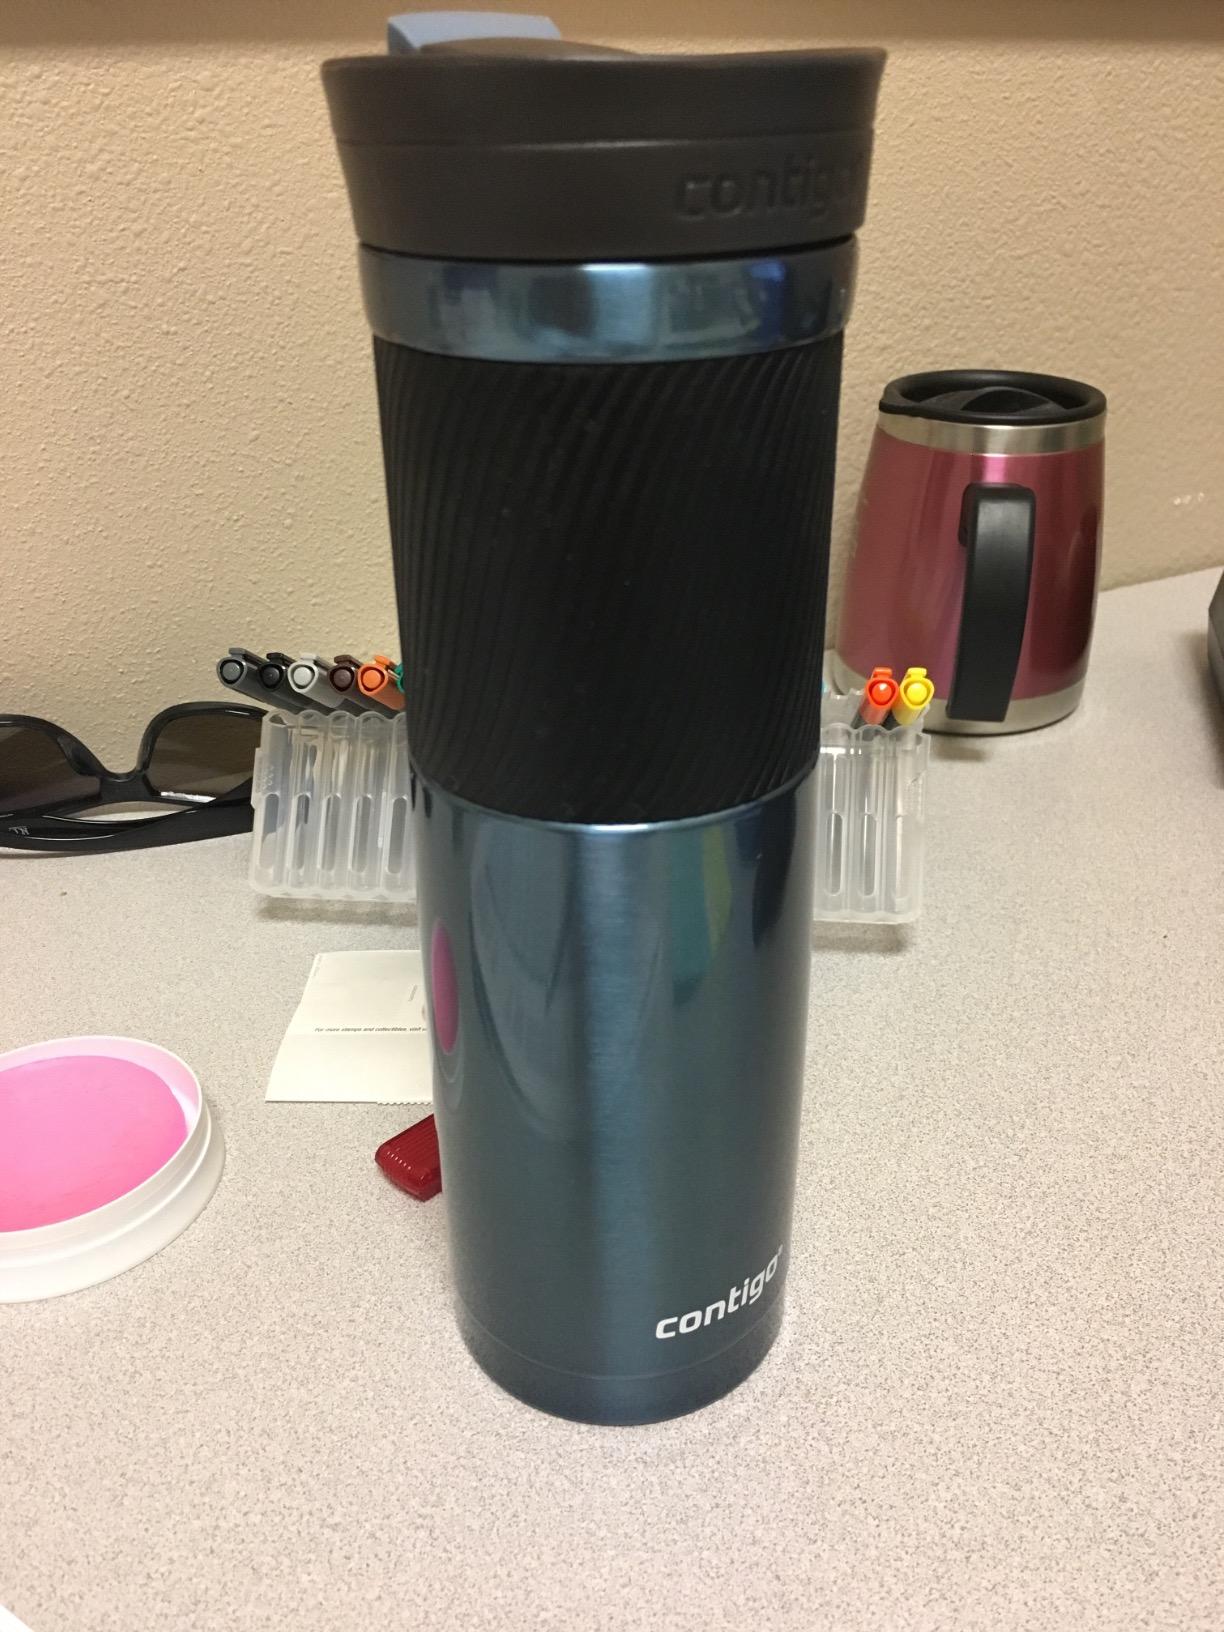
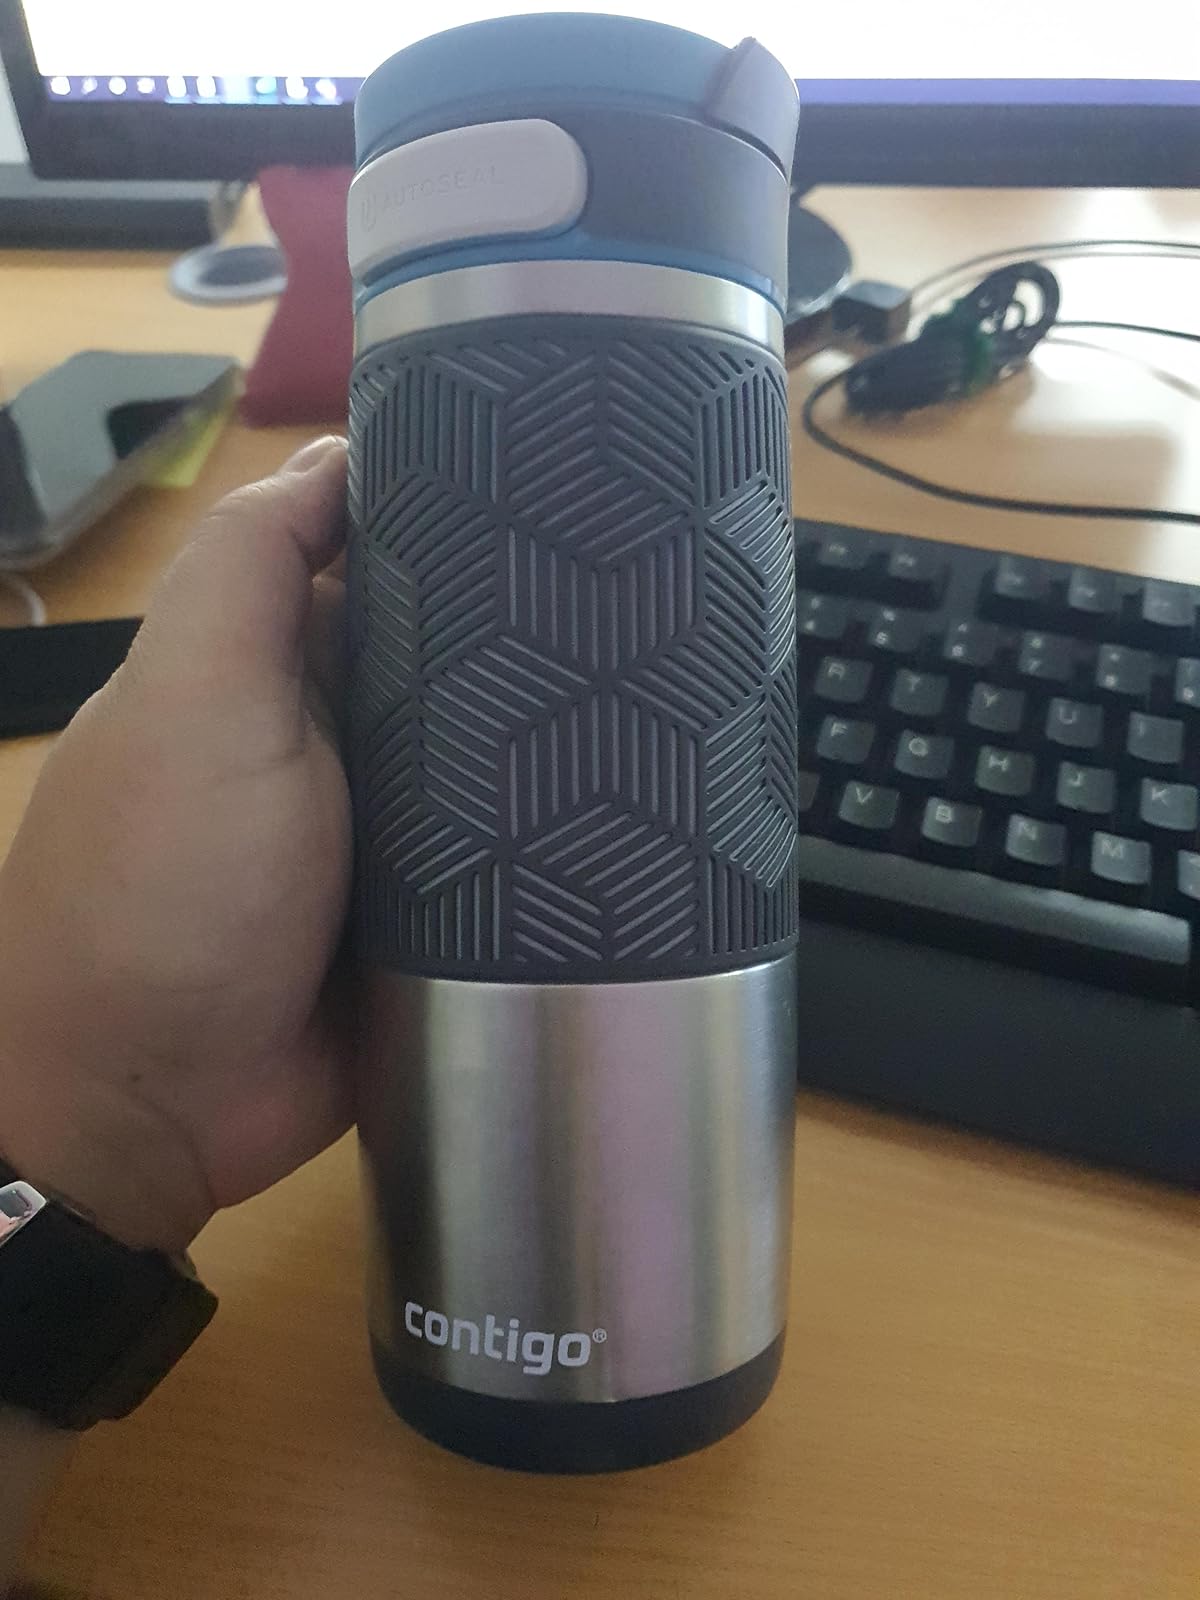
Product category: items_mug
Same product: no